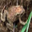
Label: frog